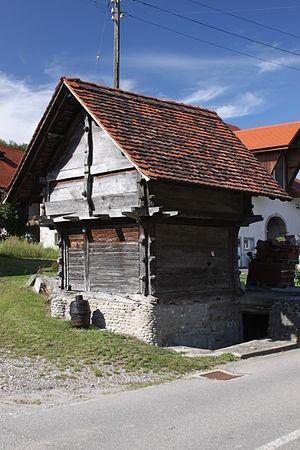
Grenier, Route Du Centre 21A, Cheiry
Cette liste présente les biens culturels d'importance nationale dans le canton de Fribourg. Cette liste correspond à l'édition 2009 de l'Inventaire Suisse des biens culturels d'importance nationale pour le canton de Fribourg. Il est trié par commune et inclus : 205 bâtiments séparés, 14 collections, 18 sites archéologiques et un cas particulier.
Cheiry est une localité et une commune suisse du canton de Fribourg, située dans le district de la Broye.